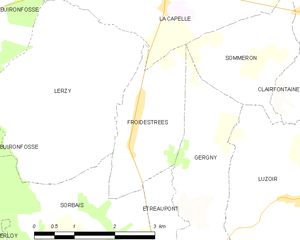
Carte des communes françaises: Froidestrées